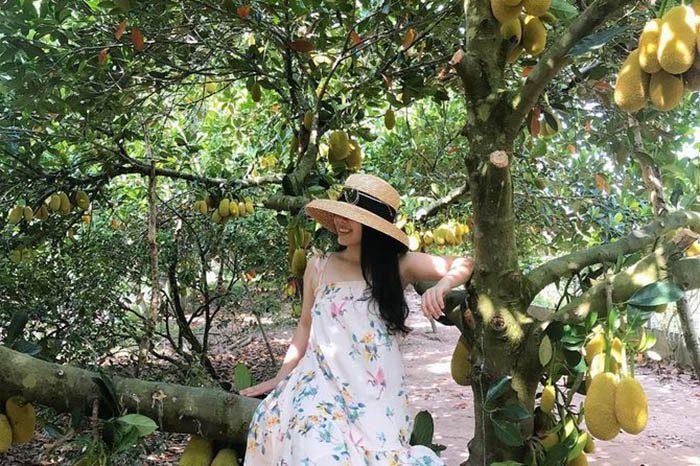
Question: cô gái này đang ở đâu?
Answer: ở trên một cành cây trong một khu vườn